Criticism of Christianity

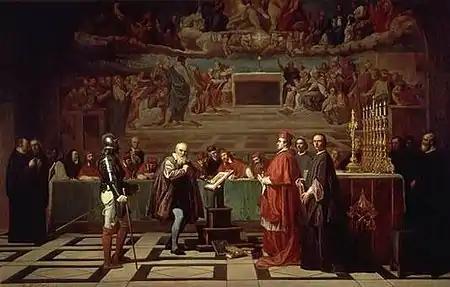
The Galileo affair as depicted by Joseph-Nicolas Robert-Fleury in "Galileo before the Holy Office", 19th-century

Many feminists have accused notions such as a male God, male prophets, and the man-centered stories in the Bible of contributing to a patriarchy. Though many women disciples and servants are recorded in the Pauline epistles, there have been occasions in which women have been denigrated and forced into a second-class status. For example, women were told to keep silent in the churches for "it is a shame for a woman to speak in the church". Suffragist Elizabeth Cady Stanton said in "The Woman's Bible" that "the Bible in its teachings degrades women from Genesis to Revelation".